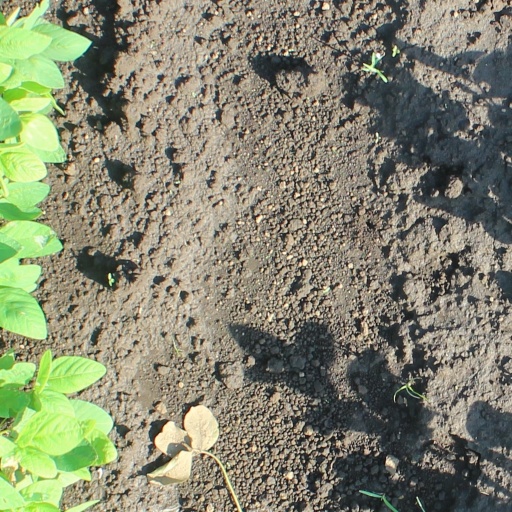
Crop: soybean